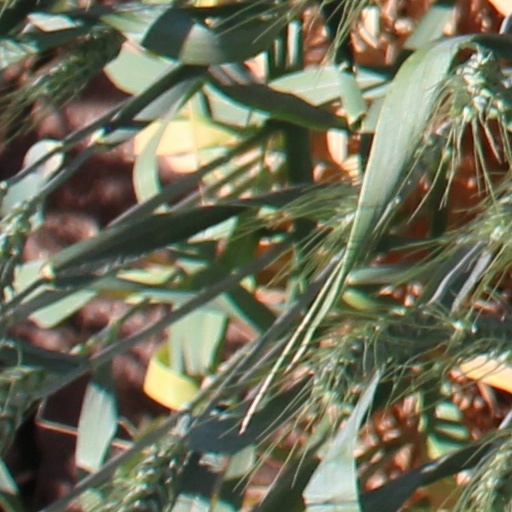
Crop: wheat